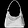
Label: Bag